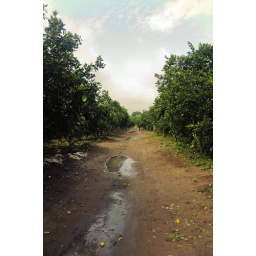
My fathers &amp;quot;orangeraie&amp;quot; (Orange Farm)There are oranges all over the ground